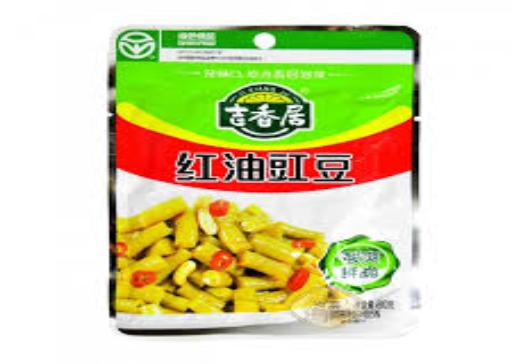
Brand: jixiangju
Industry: Food